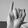
ASL letter: I